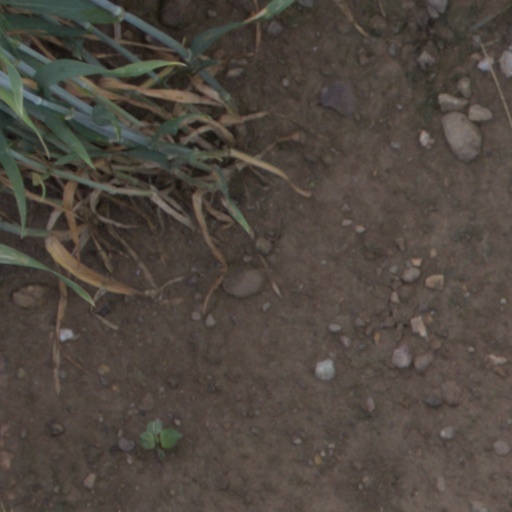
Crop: wheat